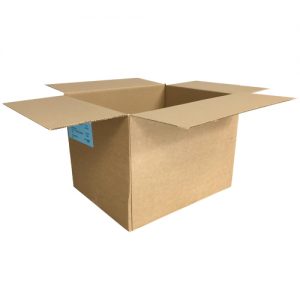
Label: cardboard